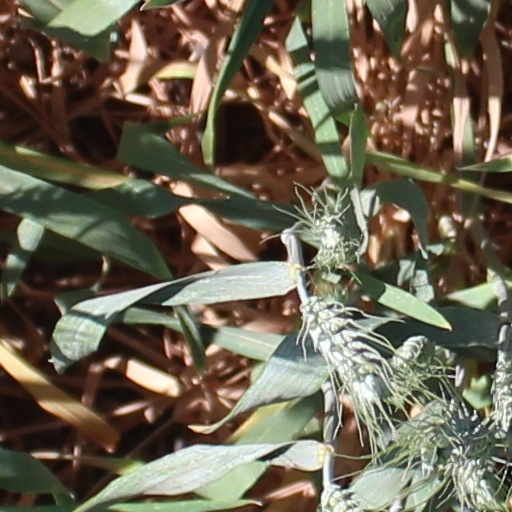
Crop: wheat